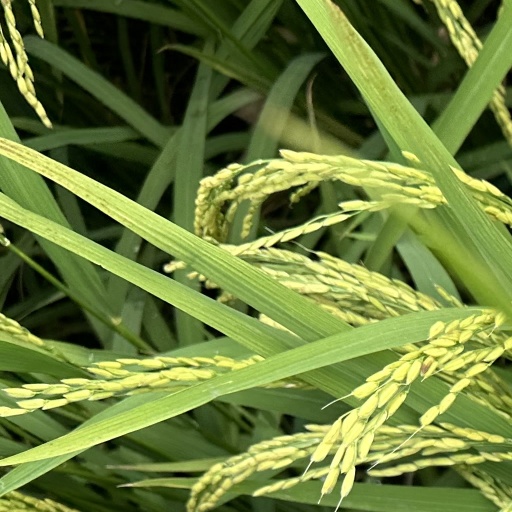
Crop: rice